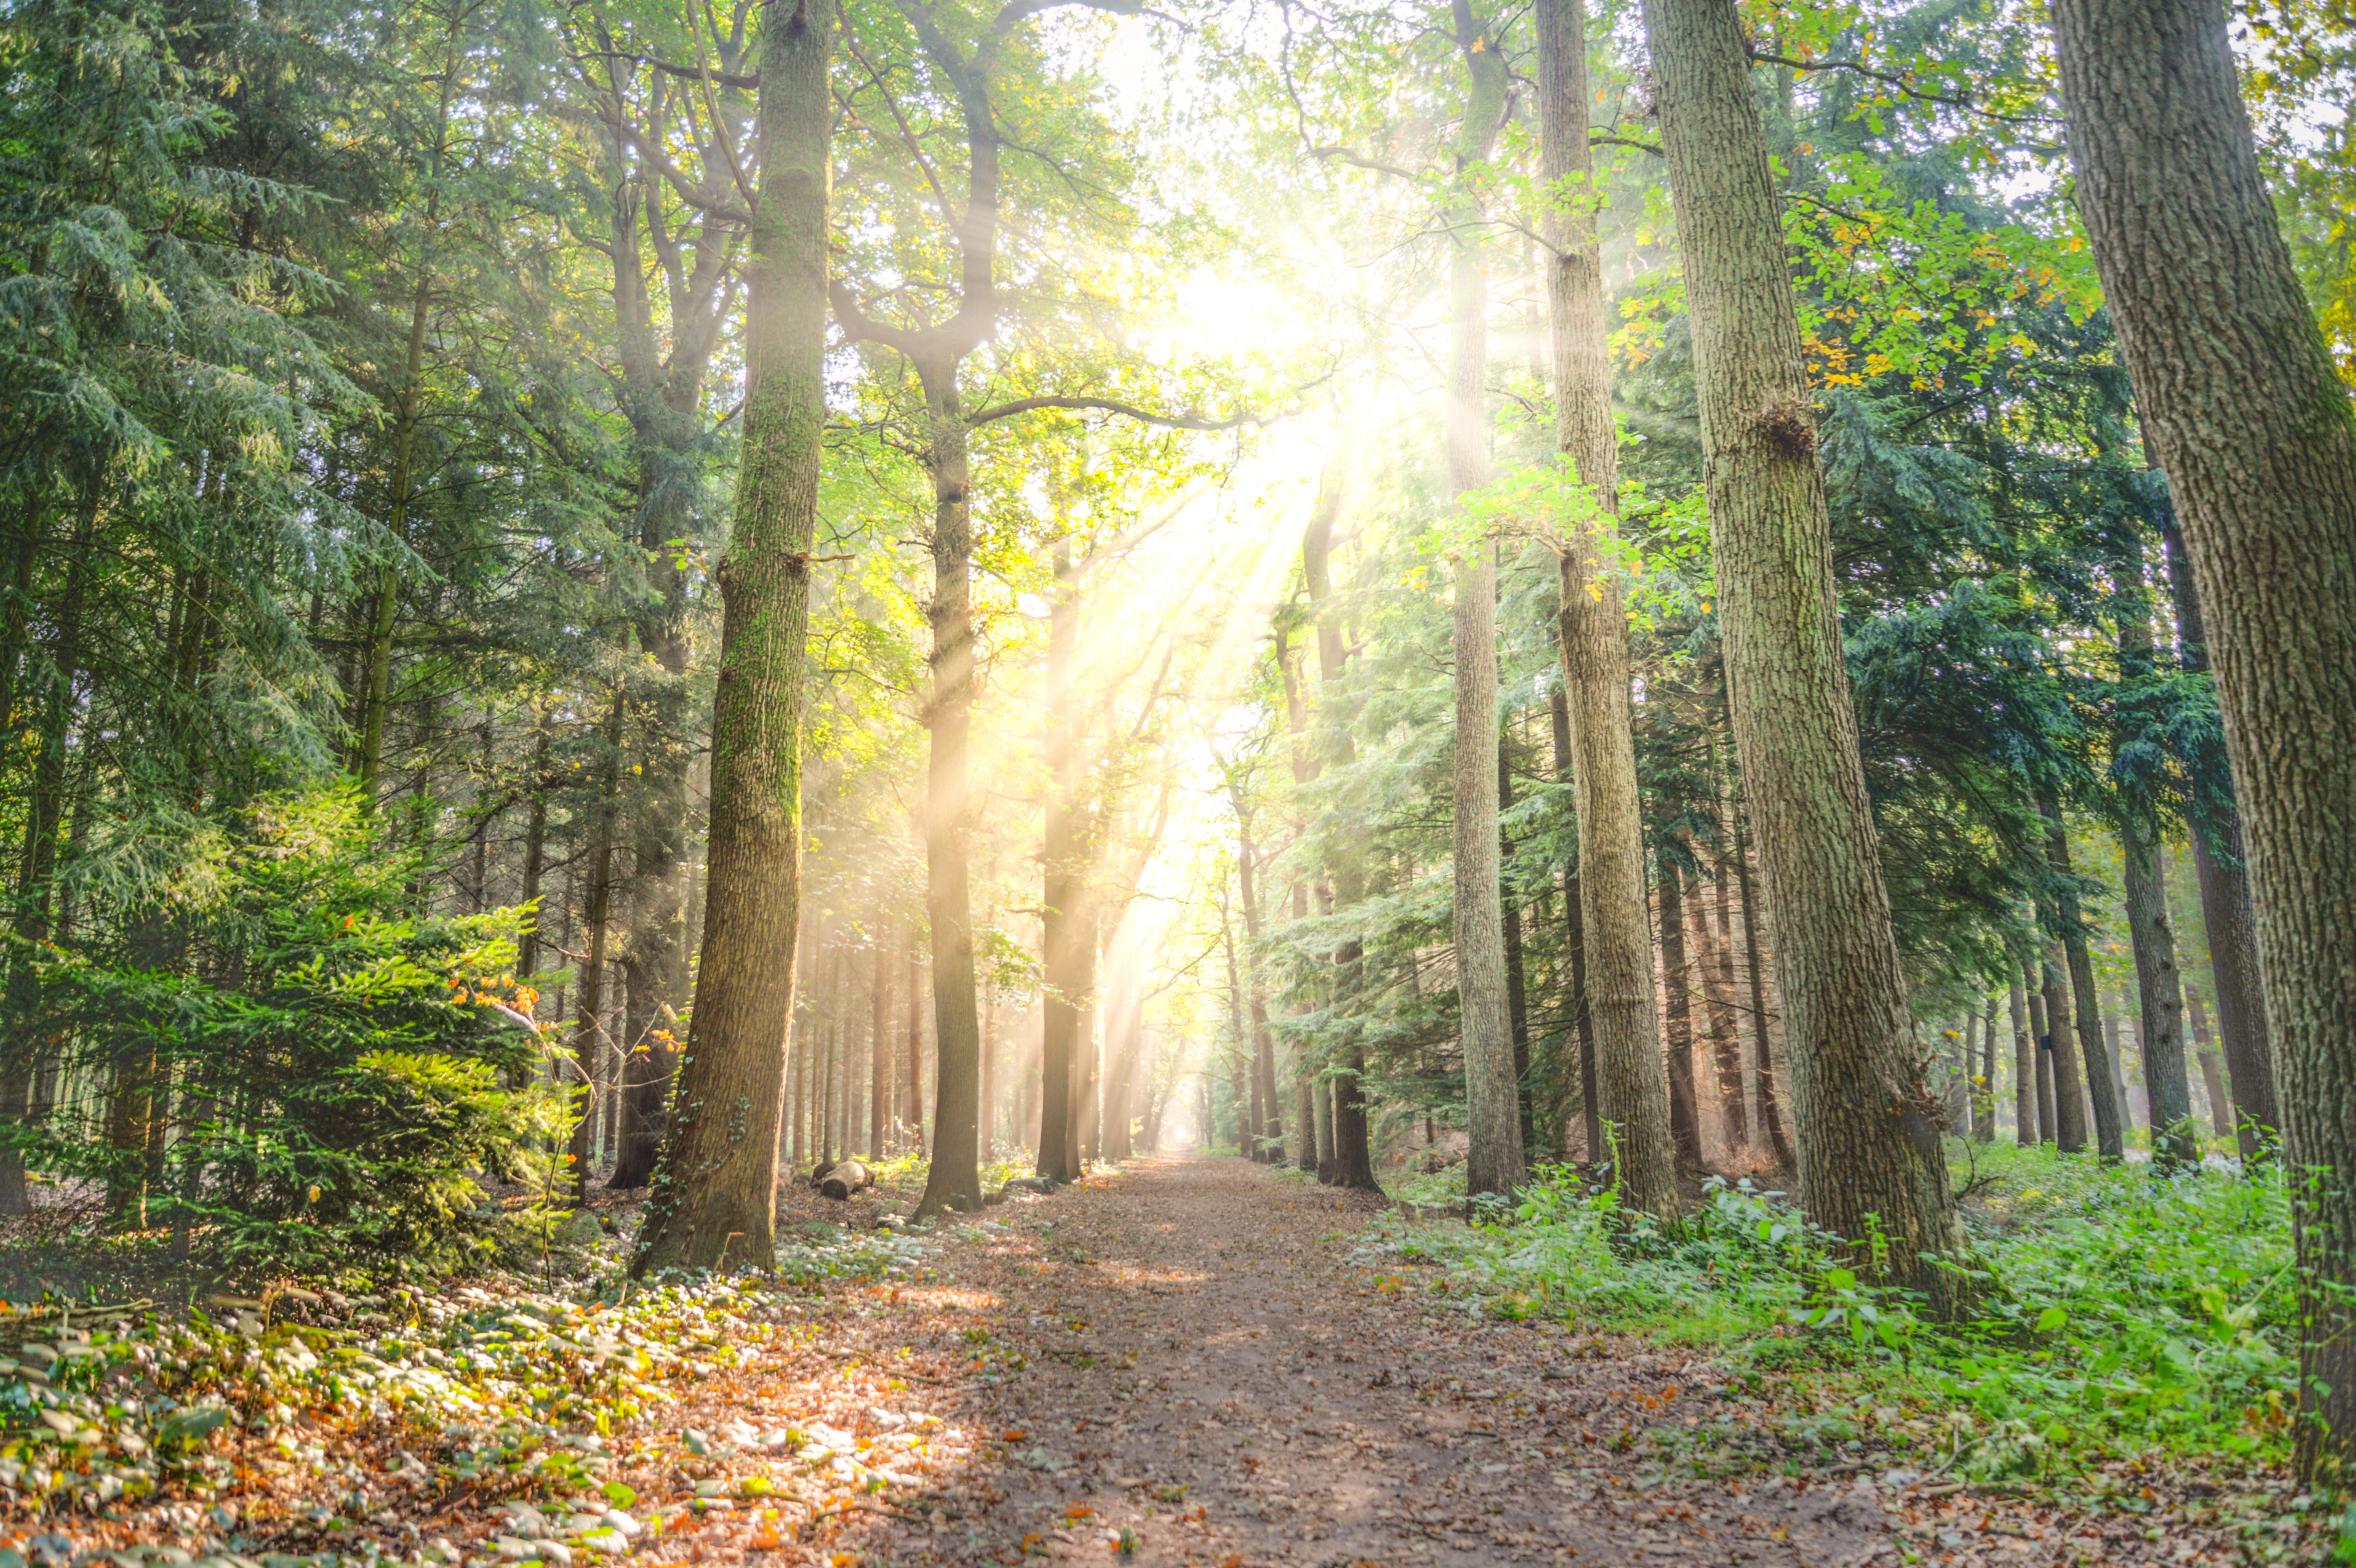
tree, forest, woodland, nature, natural environment, natural landscape, sunlight, old growth forest, vegetation, nature reserve, light, atmospheric phenomenon, biome, Northern hardwood forest, woody plant, grove, leaf, temperate broadleaf and mixed forest, morning, plant, trail, valdivian temperate rain forest, temperate coniferous forest, jungle, wood, tropical and subtropical coniferous forests, spruce fir forest, path, redwood, thoroughfare, state park, deciduous, grass, road, branch, trunk, landscape, autumn, rainforest, national park, dirt road